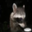
Label: raccoon